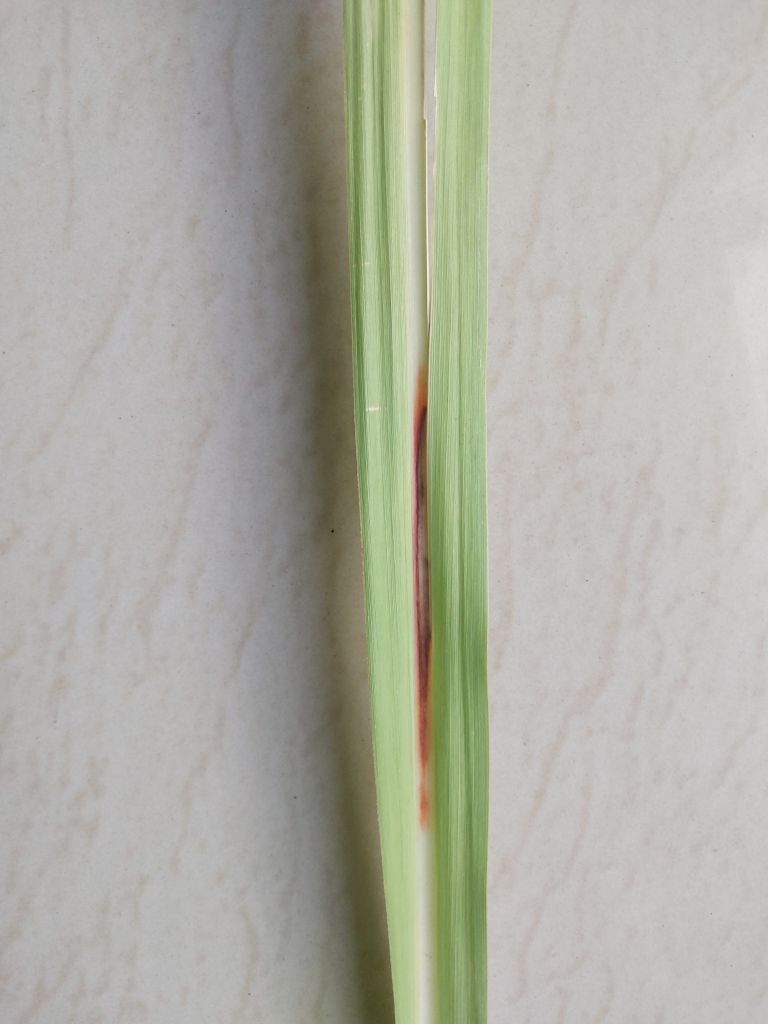
Label: Brown Spot